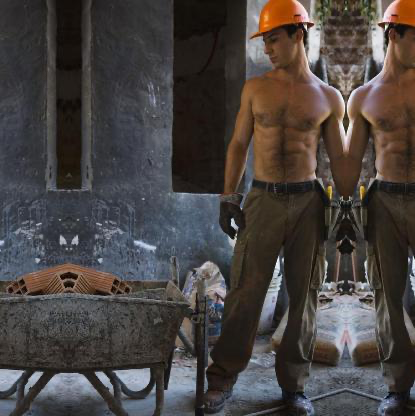
Objects in the image:
label: helmet
label: helmet